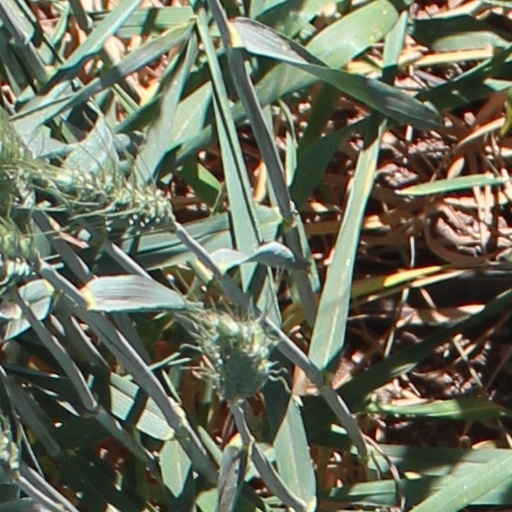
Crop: wheat